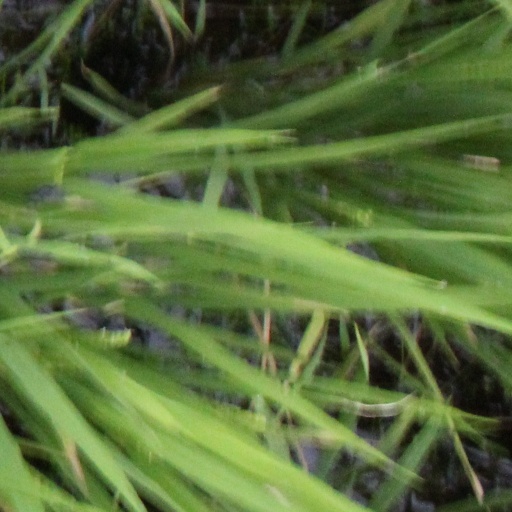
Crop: rice